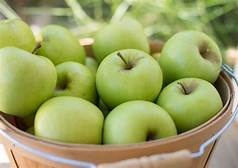
Label: apple